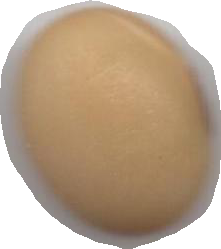
Variety: Anjasmoro